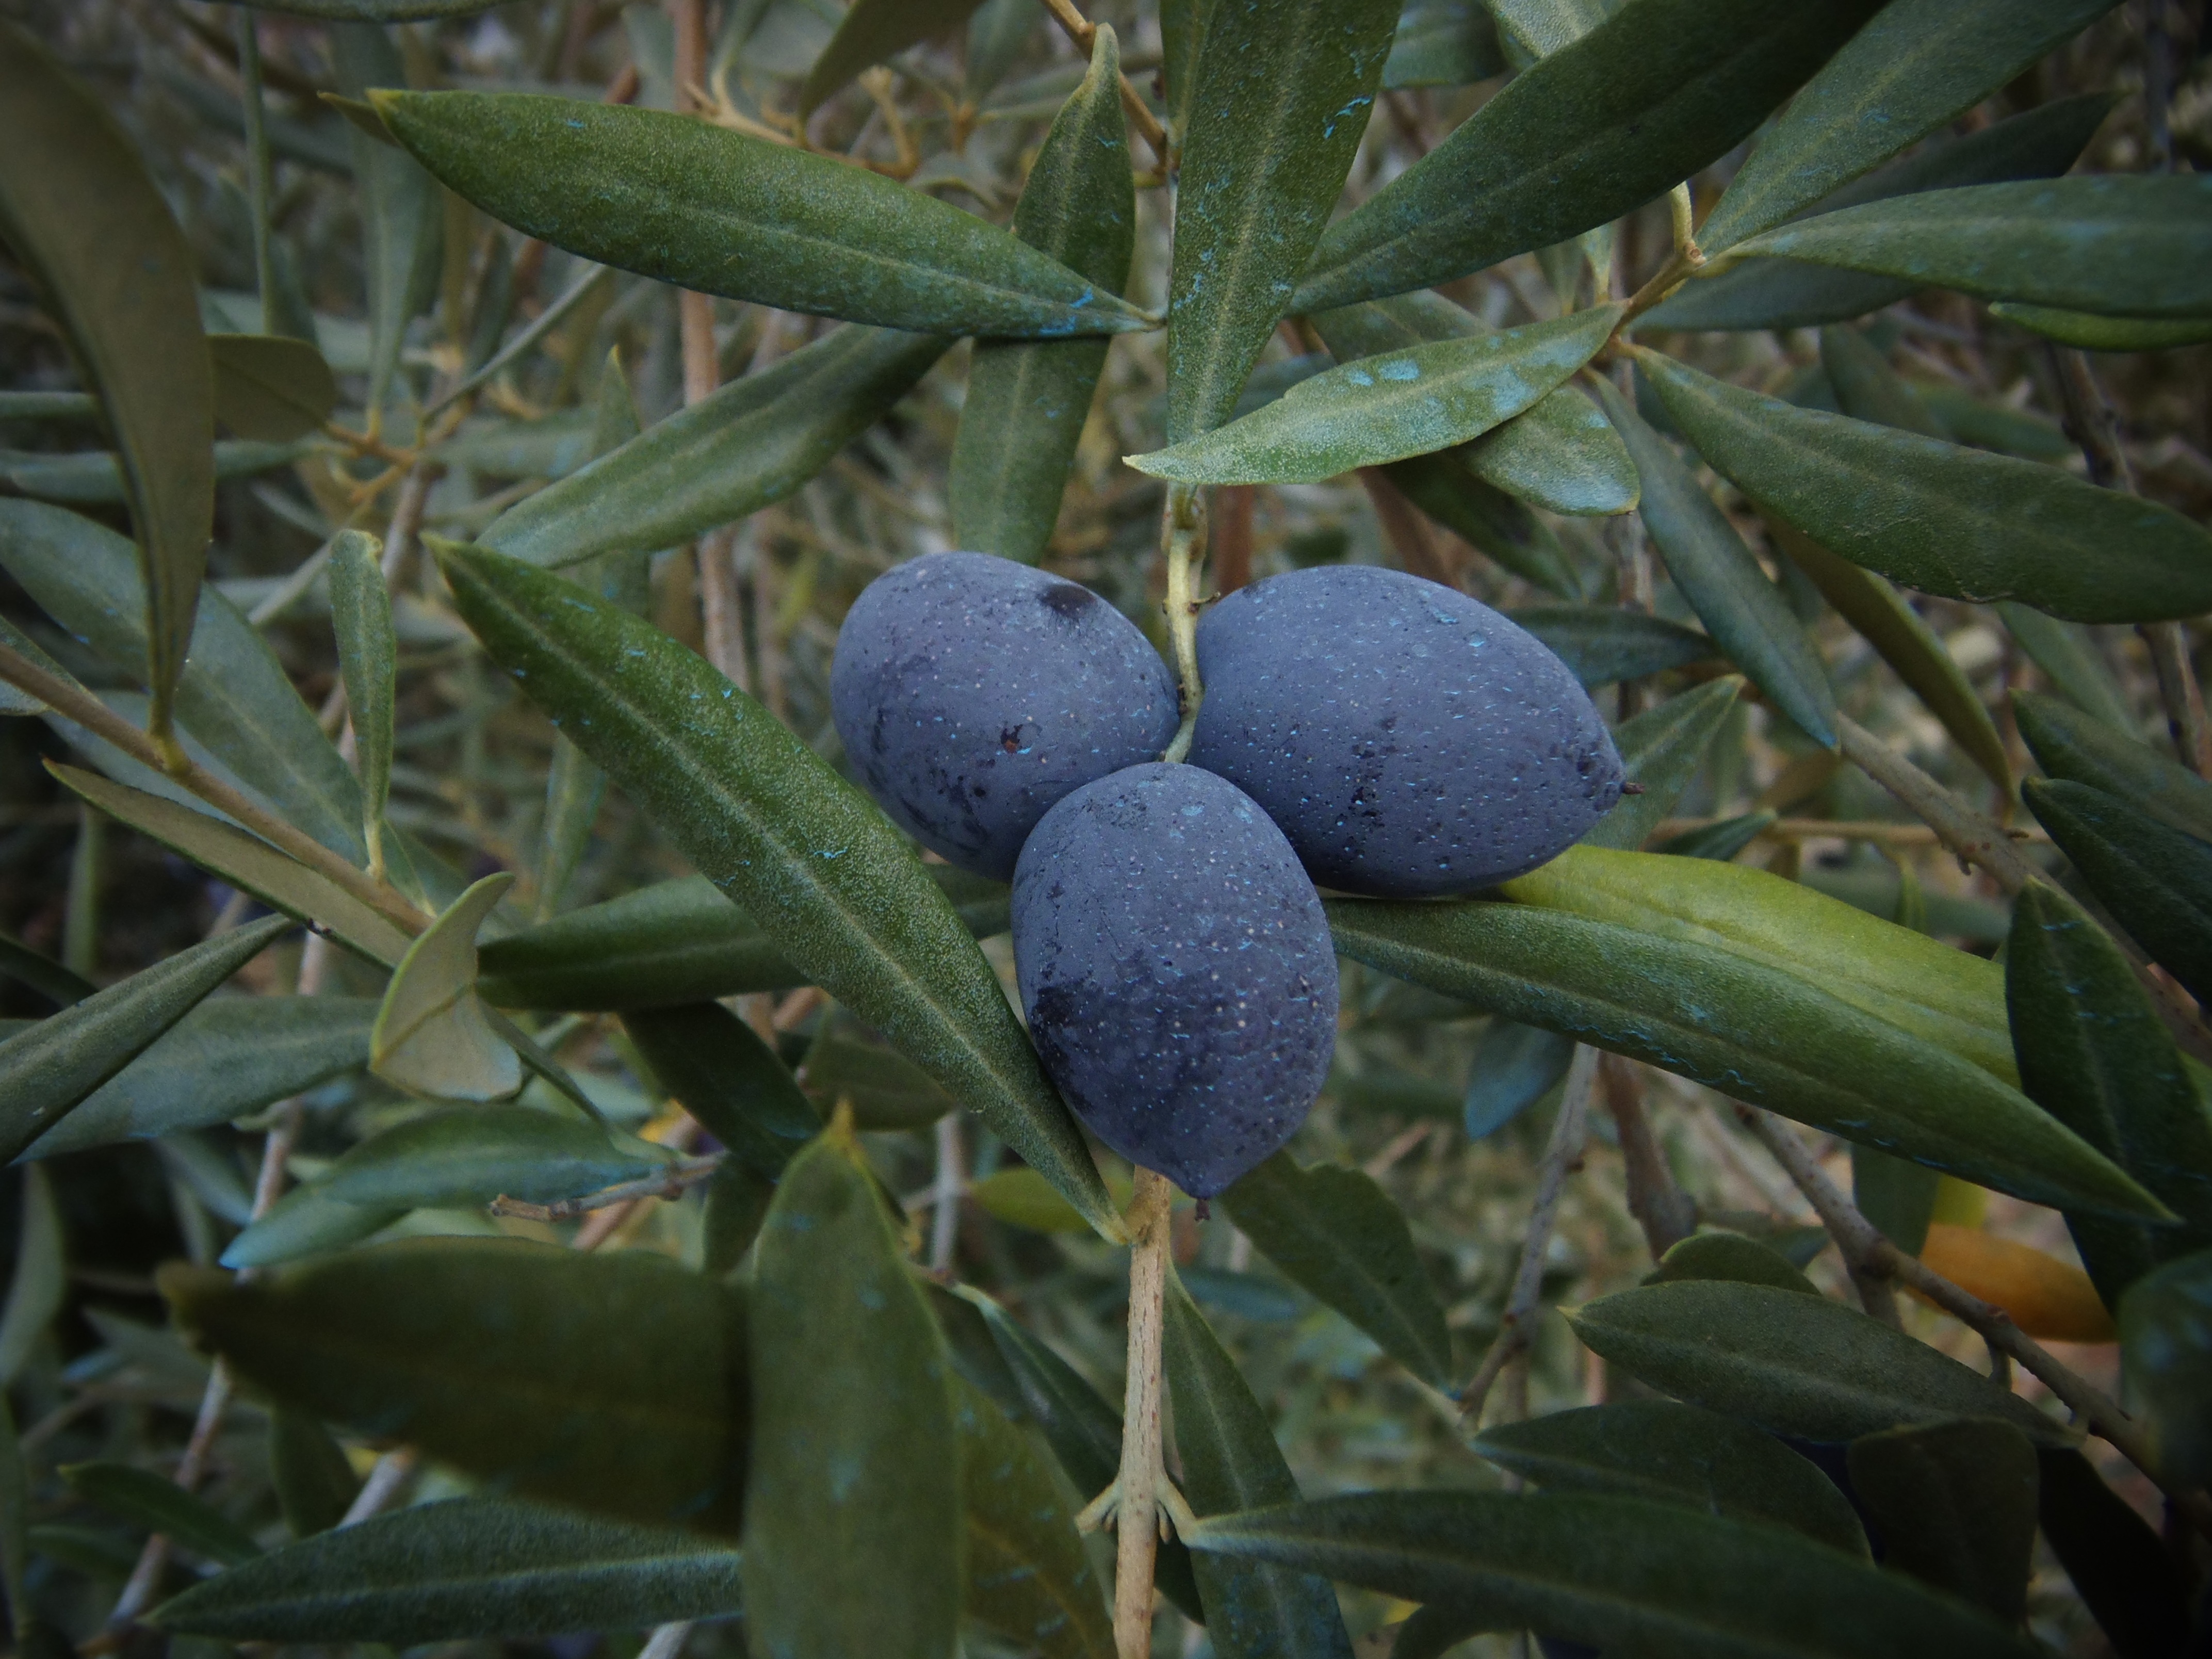
tree, branch, plant, field, fruit, leaf, flower, food, harvest, produce, vegetable, evergreen, botany, flora, shrub, olives, oil, olive, appetizer, flowering plant, woody plant, land plant